Philinopsis speciosa

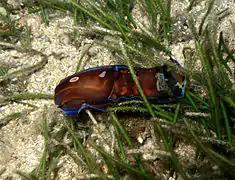
At Reunion

Philinopsis speciosa, the blue-lined philinopsis, is a species of sea slug, a shell-less opisthobranch gastropod mollusc in the family Aglajidae.